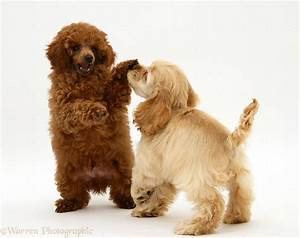
Label: cane